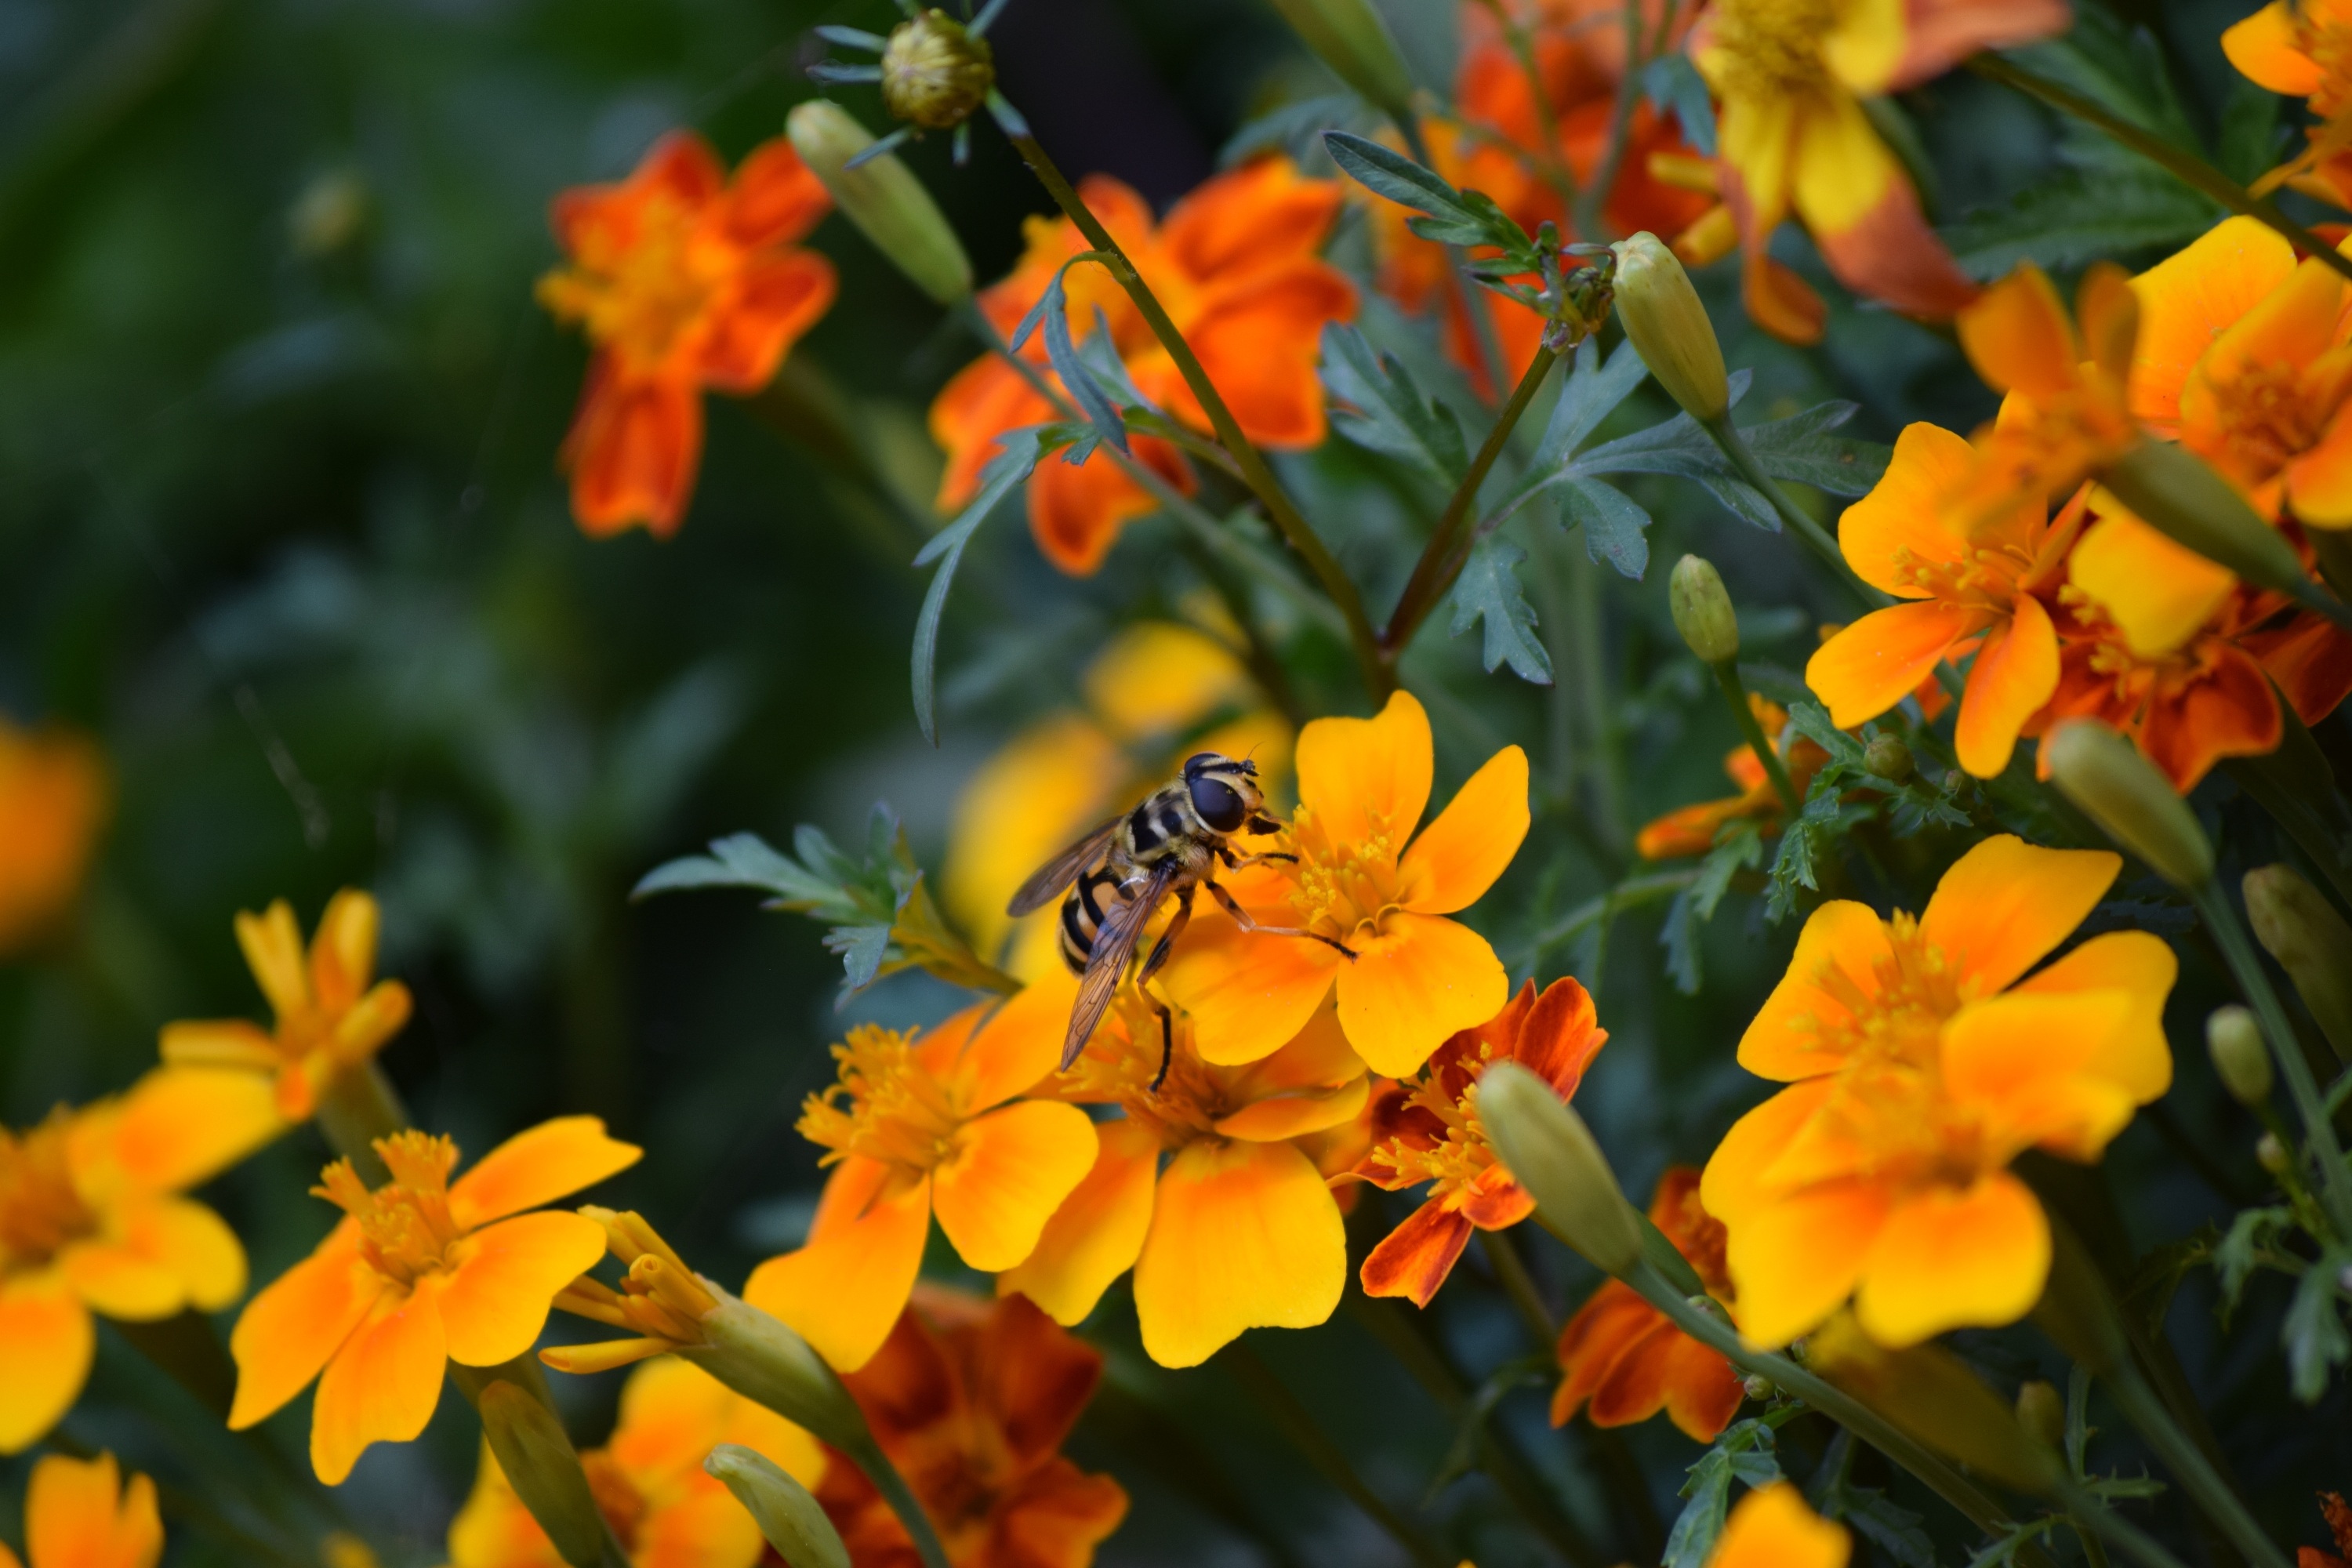
nature, plant, meadow, leaf, flower, bloom, pollination, spring, herb, insect, flight, autumn, botany, butterfly, yellow, flora, invertebrate, wildflower, flowers, bee, nectar, macro photography, flowering plant, annual plant, land plant